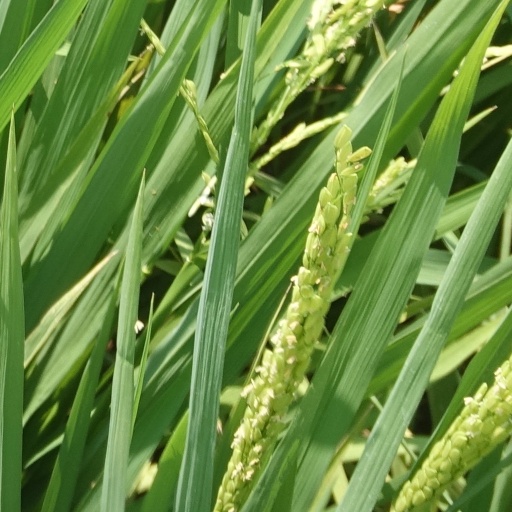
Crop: rice